Molecular logic gate

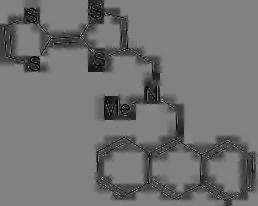
A two-input AND molecular logic gate sensor for protons and electrons

De Silva "et al." constructed an OR molecular logic gate using an aza-crown ether receptor and sodium and potassium ions as the inputs. Either of the two ions could bind to the crown ether, causing the PET to be quenched and the fluorescence to be turned on. Since either of the two ions (input “1”) could cause fluorescence (output “1”), the system resembled an OR logic gate.